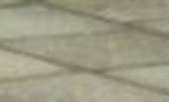
Surface type: concrete plates